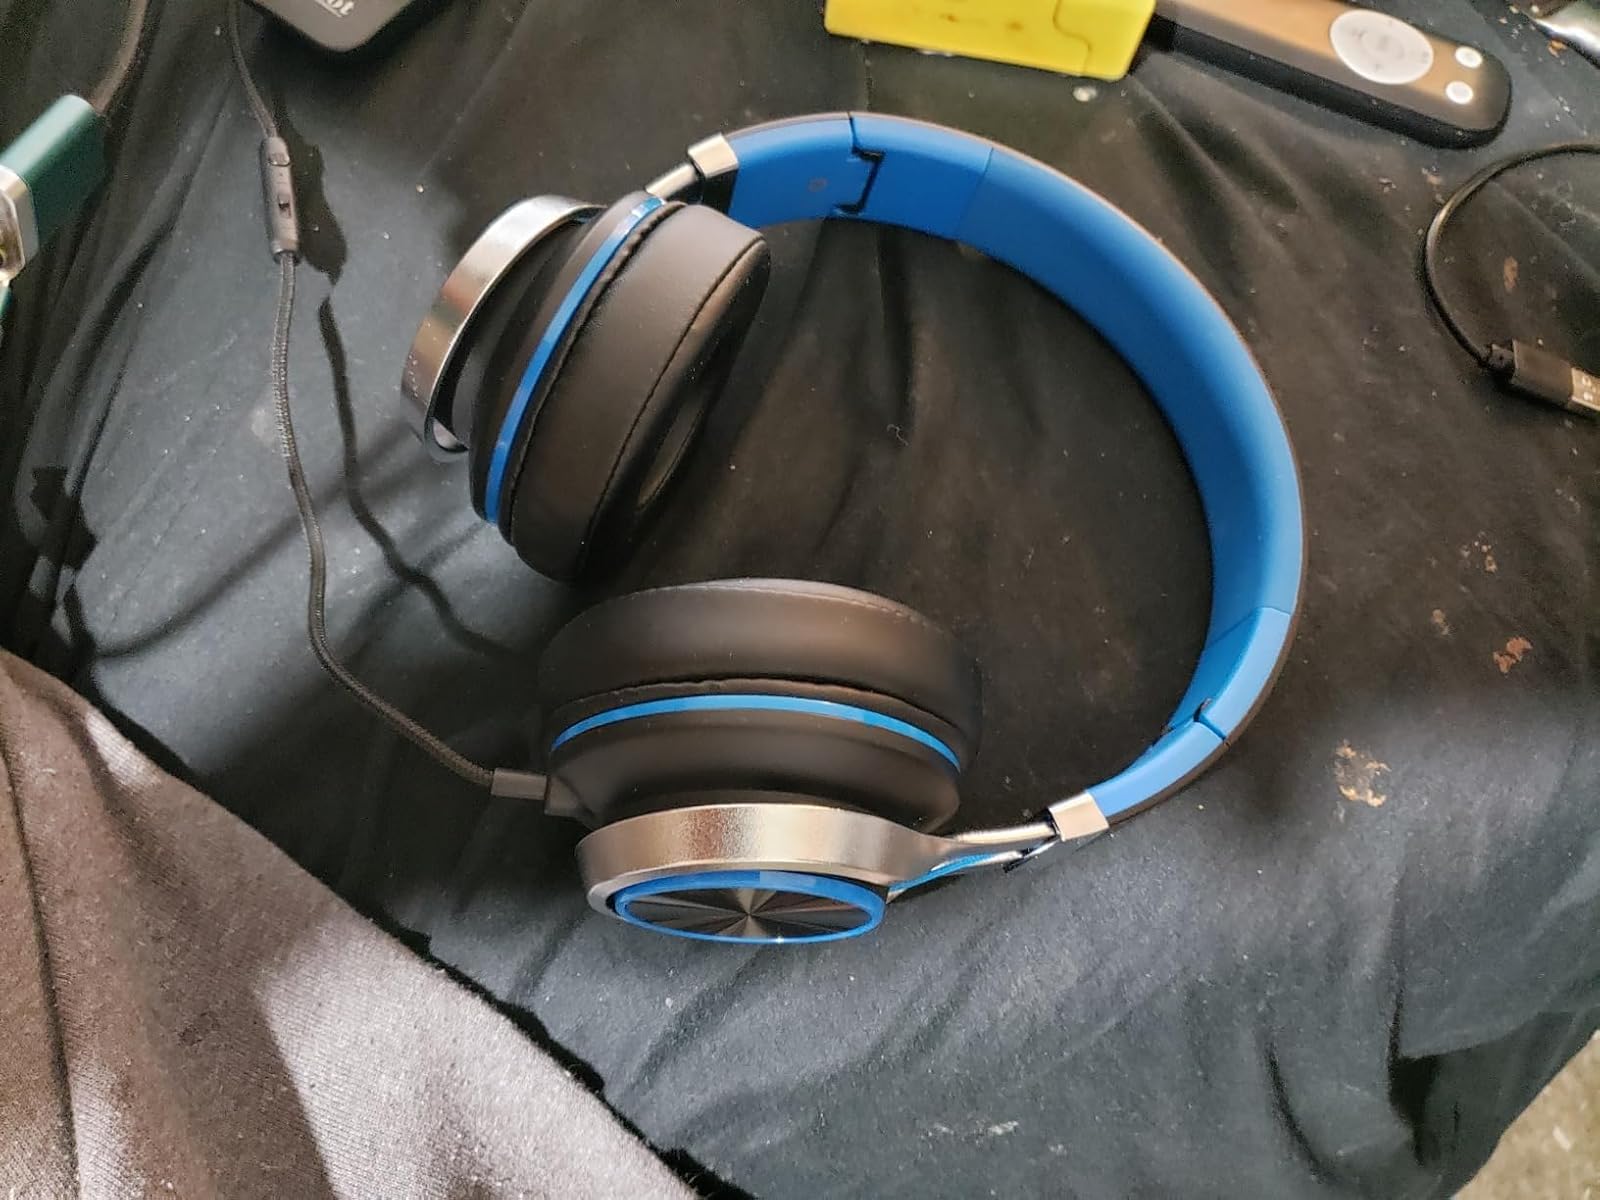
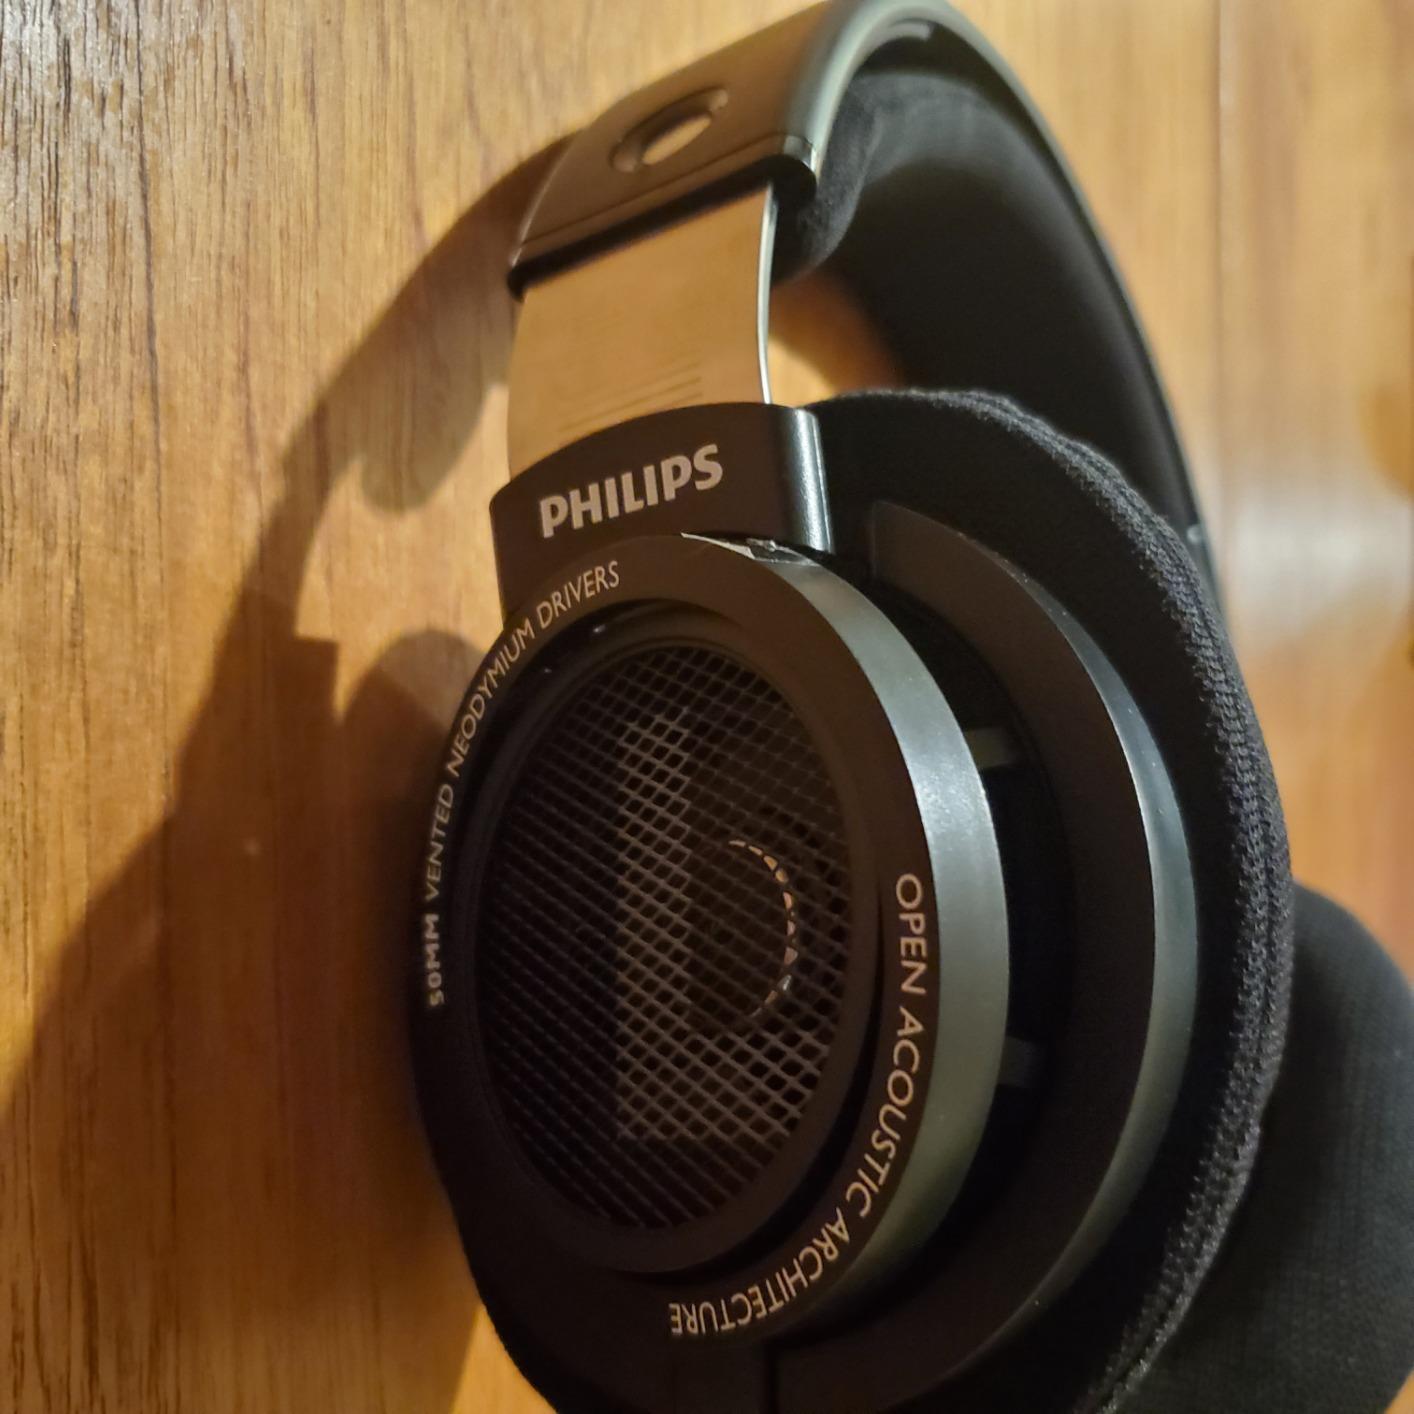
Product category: headphones
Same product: no